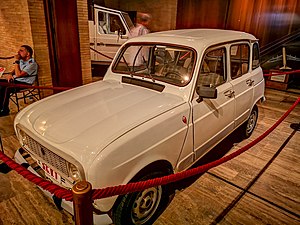
Renault 4 / Eksterne henvisninger
Pave Frans Renault 4 1984.[1]
Renault 4 var en fransk minibil, der blev produceret fra 1961 til 1993.